Merry Men

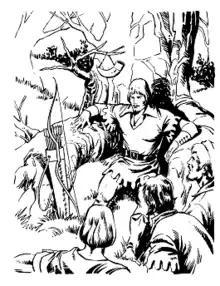
Robin Hood and the Merry Men (illustration by Pablo Marcos, 1995)

The Merry Men are the group of outlaws who follow Robin Hood in English literature and folklore. The members of the group appear both collectively and individually in the earliest ballads about Robin Hood and remain popular in modern adaptations as Robin Hood's like-minded companions or sidekicks.